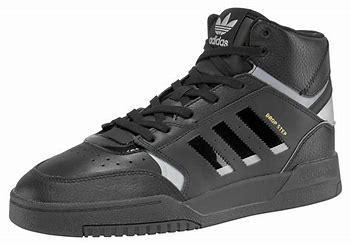
Brand: adidas
Model: originals Adidas Originals Drop Step